H. Adams Carter

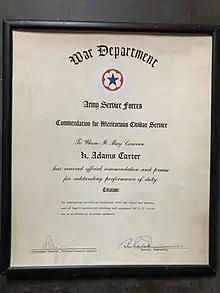
Commendation for Meritorious Civilian Service

Hubert Adams "Ad" Carter (June 6, 1914 – April 1, 1995) was an American mountaineer, language teacher and was editor of the "American Alpine Journal" for 35 years.